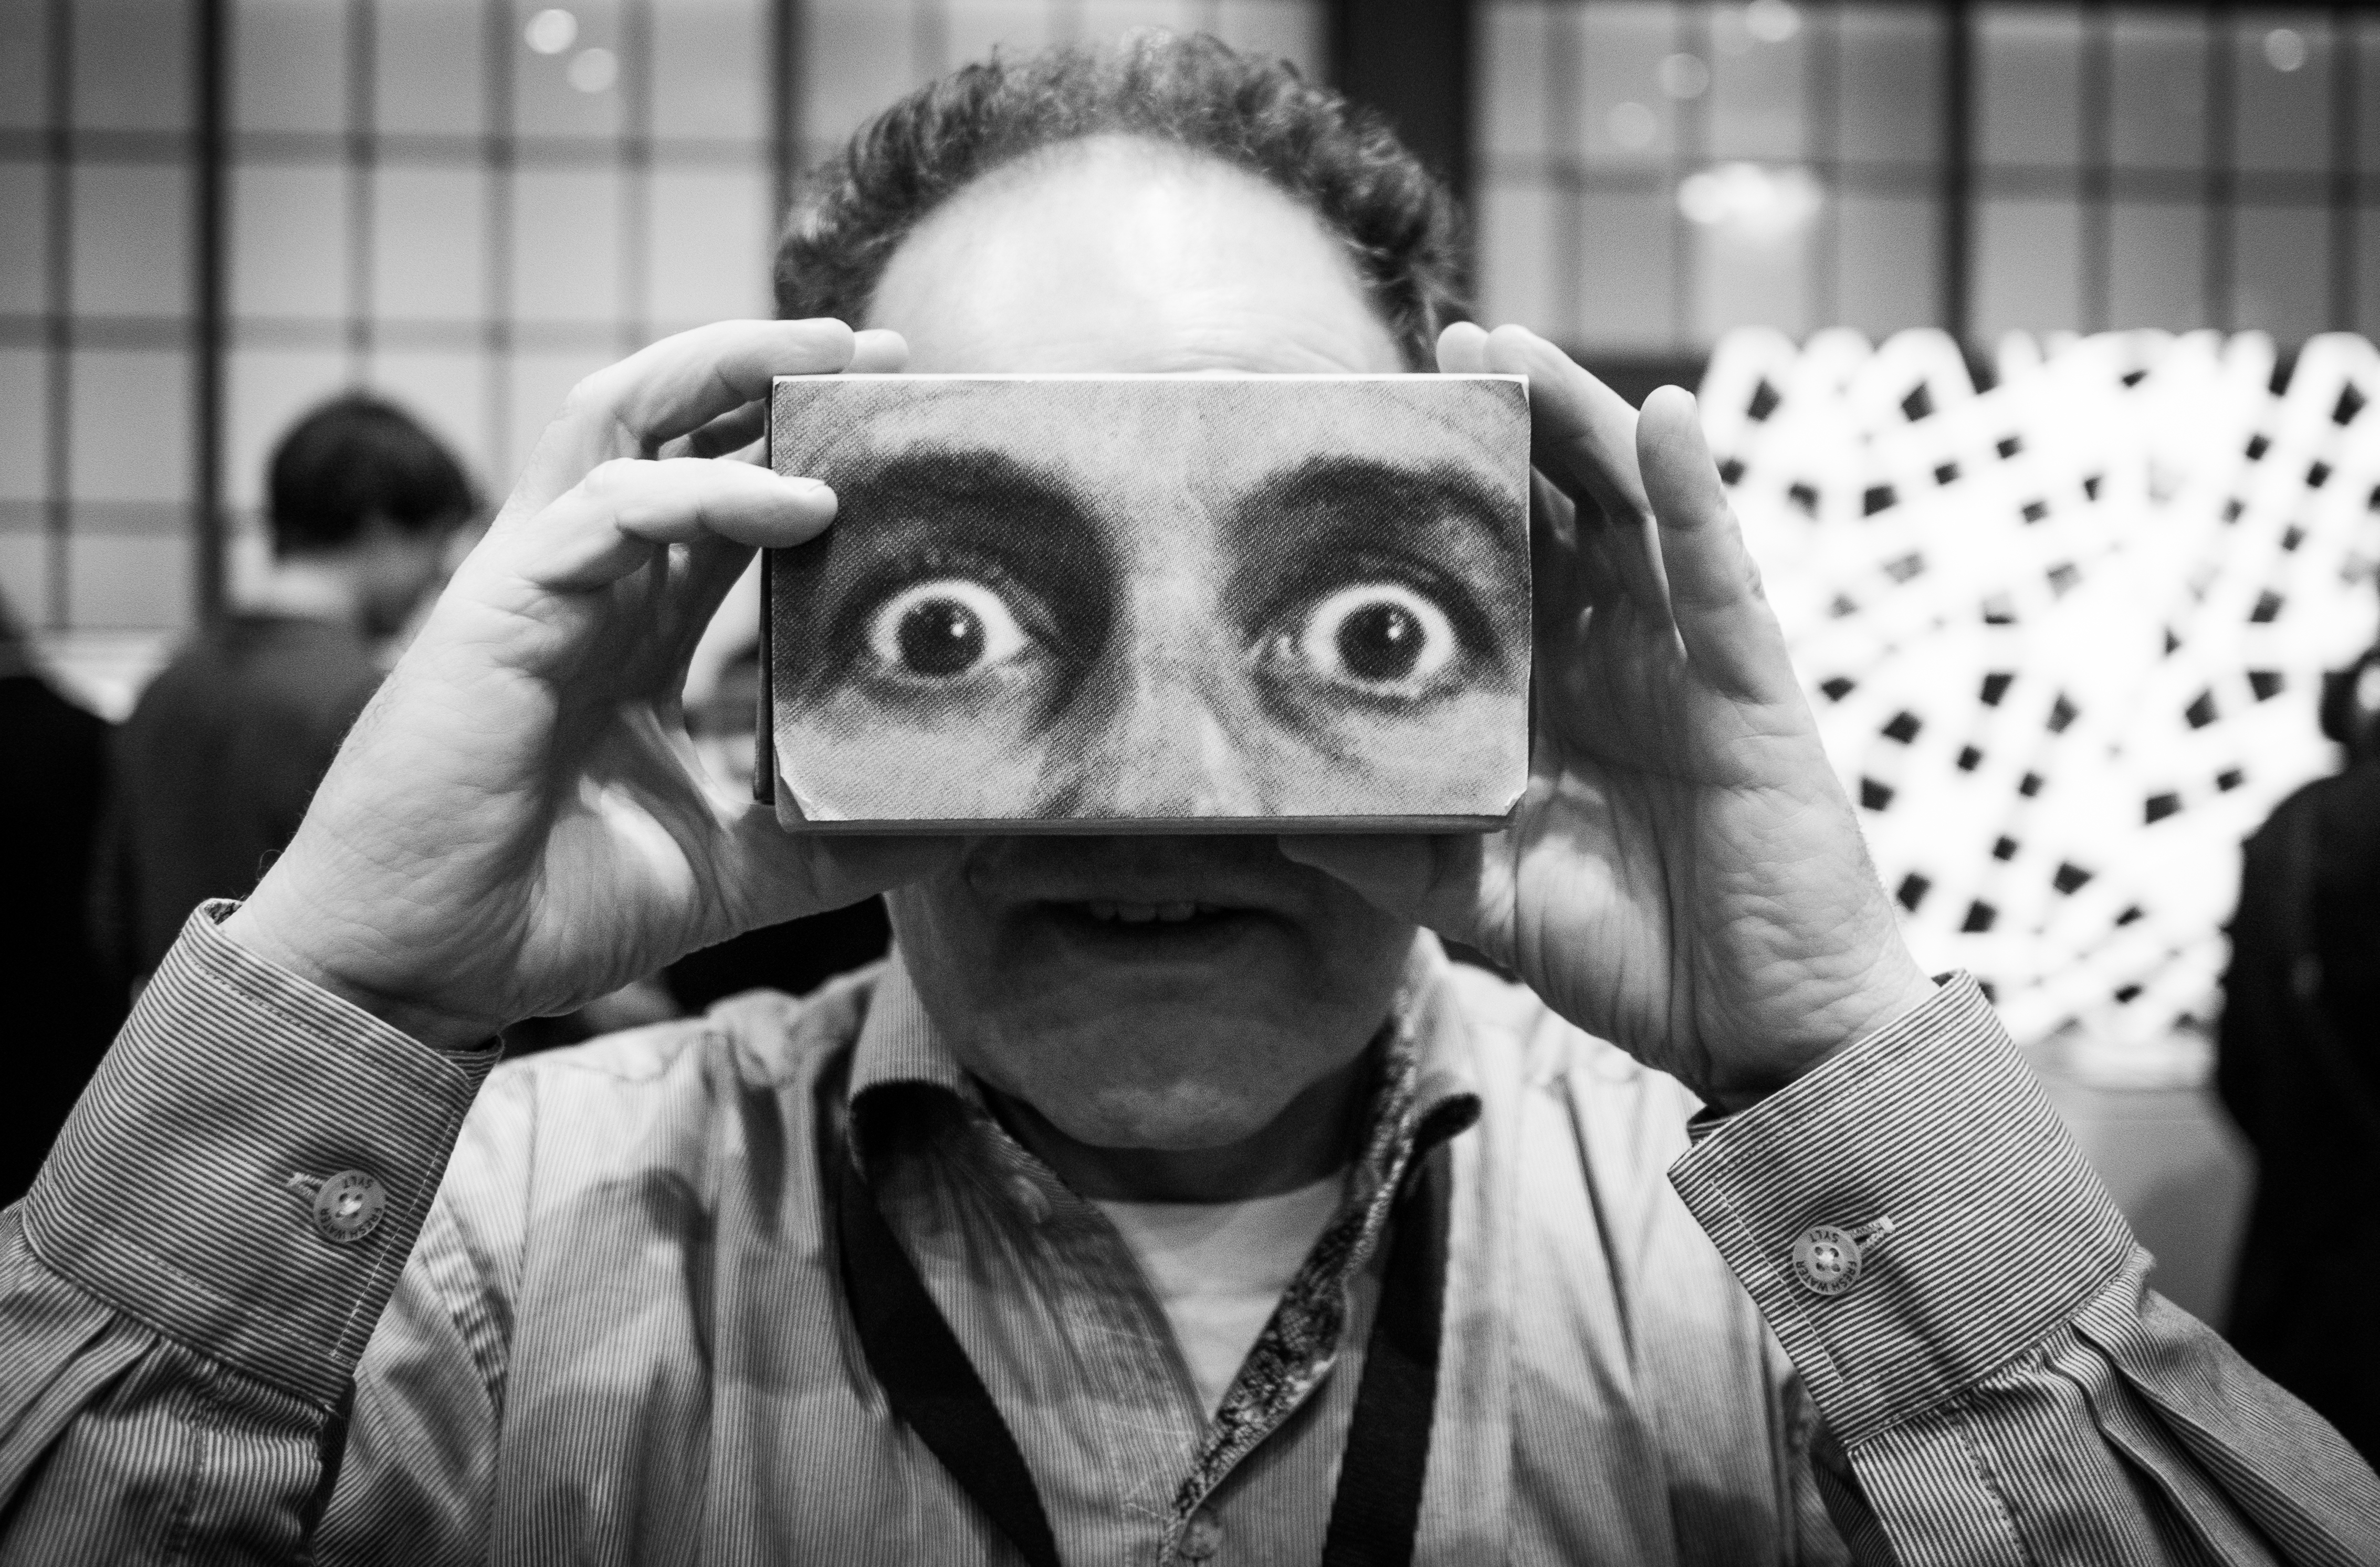
beach, landscape, sea, tree, water, nature, person, snow, winter, music, bird, light, black and white, people, sky, sun, sunset, white, bridge, street, car, night, photography, house, flower, lake, old, city, dog, river, summer, orange, portrait, food, green, red, cat, macro, park, blue, black, yellow, garden, monochrome, pink, christmas, moon, flowers, trees, streetphotography, bw, blackandwhite, family, art, clouds, thomas, glasses, head, olympus, photograph, new, omd, strap, leuthard, em10, monochrome photography